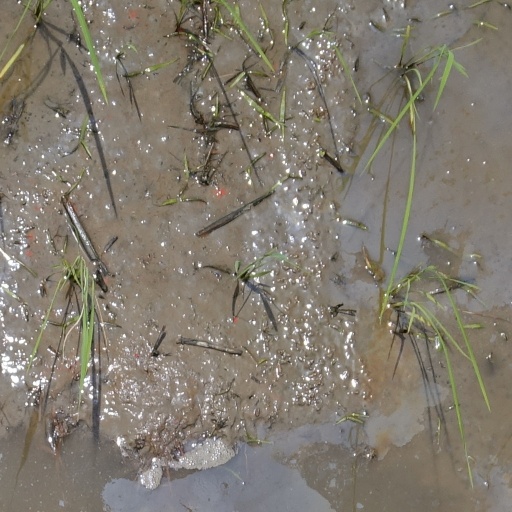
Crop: rice